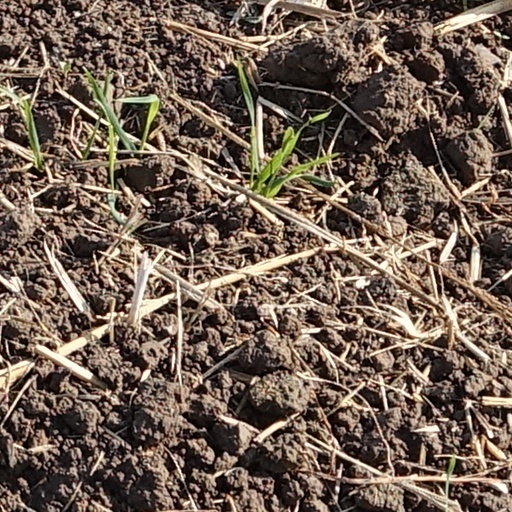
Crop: wheat